Captivity

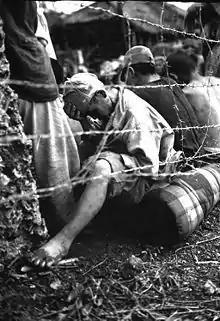
Japanese soldiers captured during the Battle of Okinawa

Throughout human history, the practice of "captive taking" during war was commonly practiced. Those taken from the defeated group, most often women and children, would typically be enslaved, sold into slavery to others, forced to marry members of the victorious group, or held in permanent sexual captivity. The first Roman gladiators, for example, were prisoners of war. The taking of captives may have been a byproduct, but was also often a primary goal of conducting raids and warfare in small scale societies. According to some estimates of ancient societies, war captives and slaves may have at various points comprised as much as 20% of Roman Italy, 33% of Greece, 70% of Korea, 20% of some Islamic states, 40% of tropical American societies, and as much as half of some African societies. The practice of conducting raids for captive taking extended in some forms until modern times, for example, piracy in the Mediterranean Sea and the taking of captives to be sold as slaves continued until the 19th century, when it eventually culminated in the Barbary Wars.